Logan City

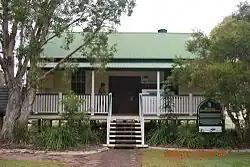
Logan Village State School, 2009

At the federal level, the majority of the city's population is represented by the electorate of Rankin. First proclaimed in 1984, Rankin has elected a member of the Labor Party at every election since inception. The newer parts of Logan are within Forde, while Moreton and Oxley contain small portions of Logan City closer to Brisbane. The Division of Wright, created in 2010, contains many of the rural areas in the southern part of the city.